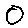
Label: 0